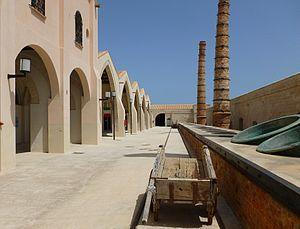
La thonaire de Sicile utilisée pour la pêche du thon rouge à la mattanza ressort d'une longue tradition et fut d'une grande importance pour l'économie de l'île dans le passé.
Le royaume des Deux-Siciles est un État souverain d'Europe du Sud qui a existé de 1816, année de l'unification du royaume de Sicile et du royaume de Naples, jusqu'en 1861, année de l'annexion des Deux-Siciles au jeune royaume d'Italie à la suite de l'expédition des Mille et de la deuxième guerre d'indépendance. Gouverné par quatre rois de la dynastie des Bourbons-Siciles, il s'étendait sur l'Italie du Sud et la Sicile.